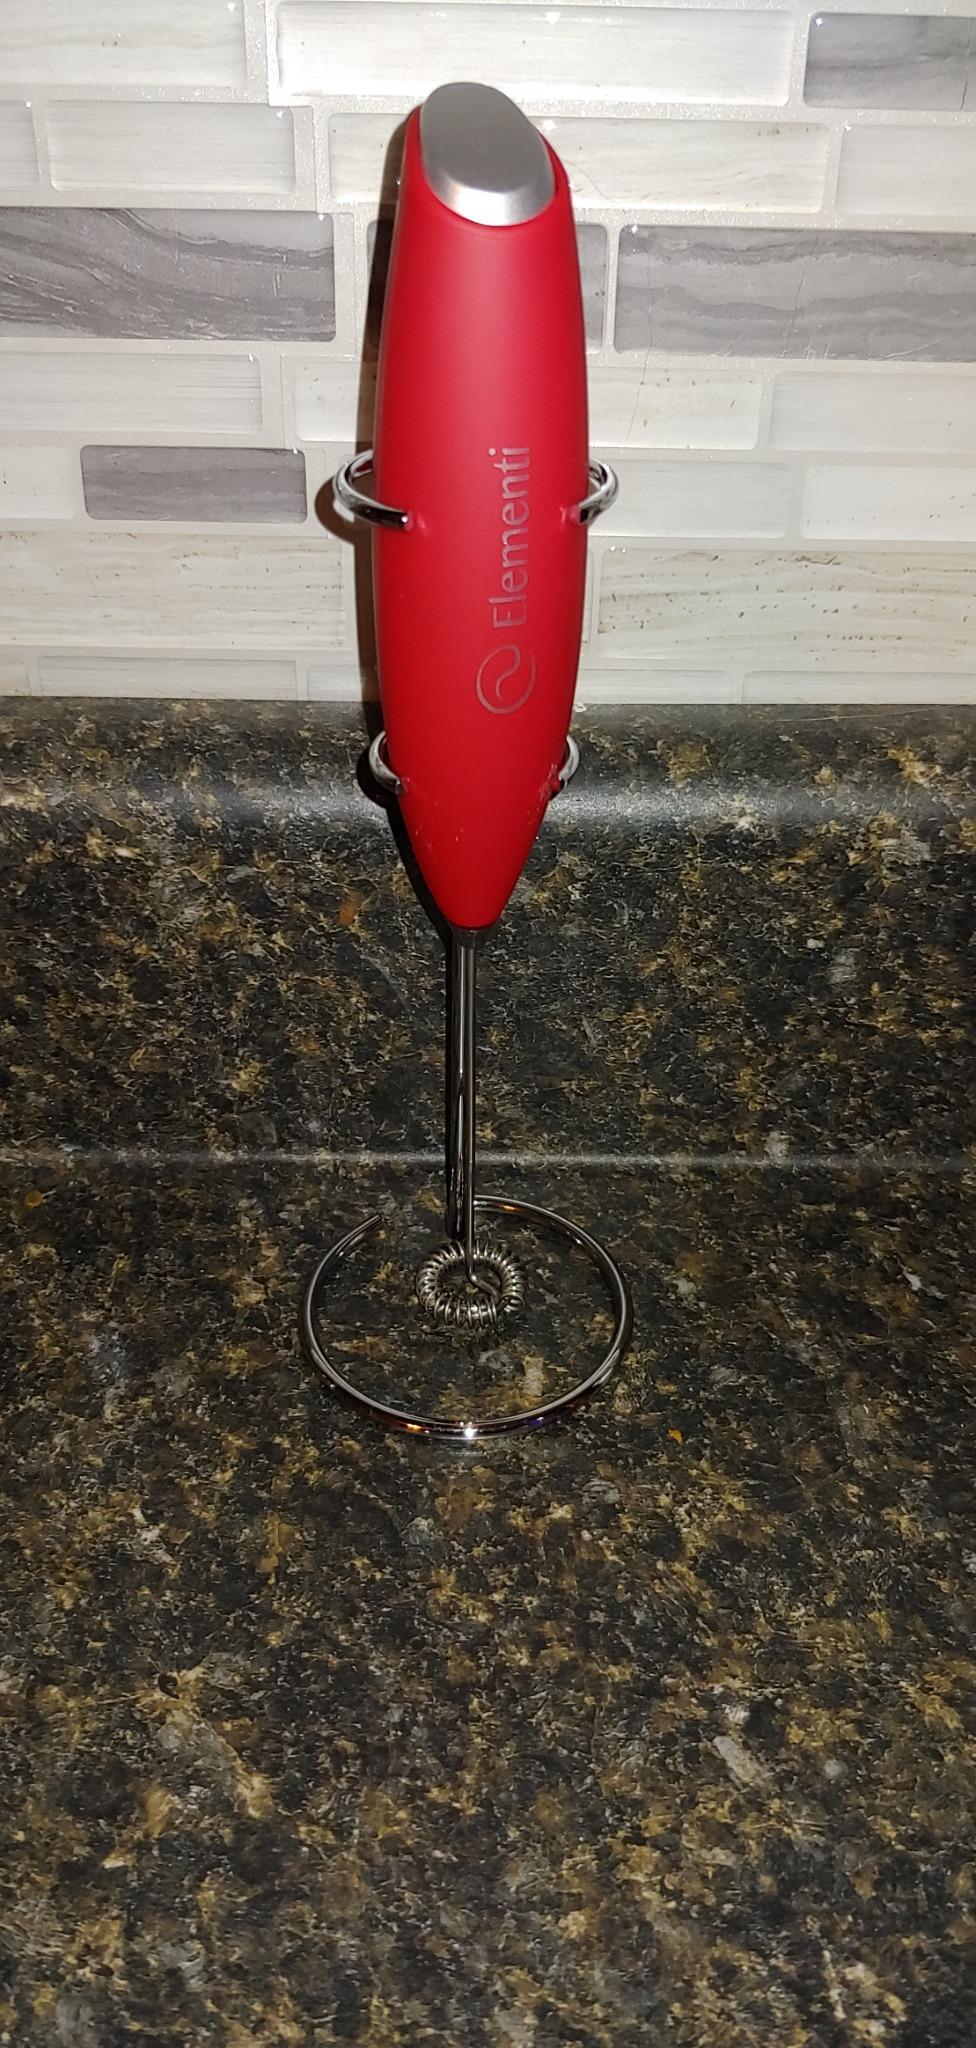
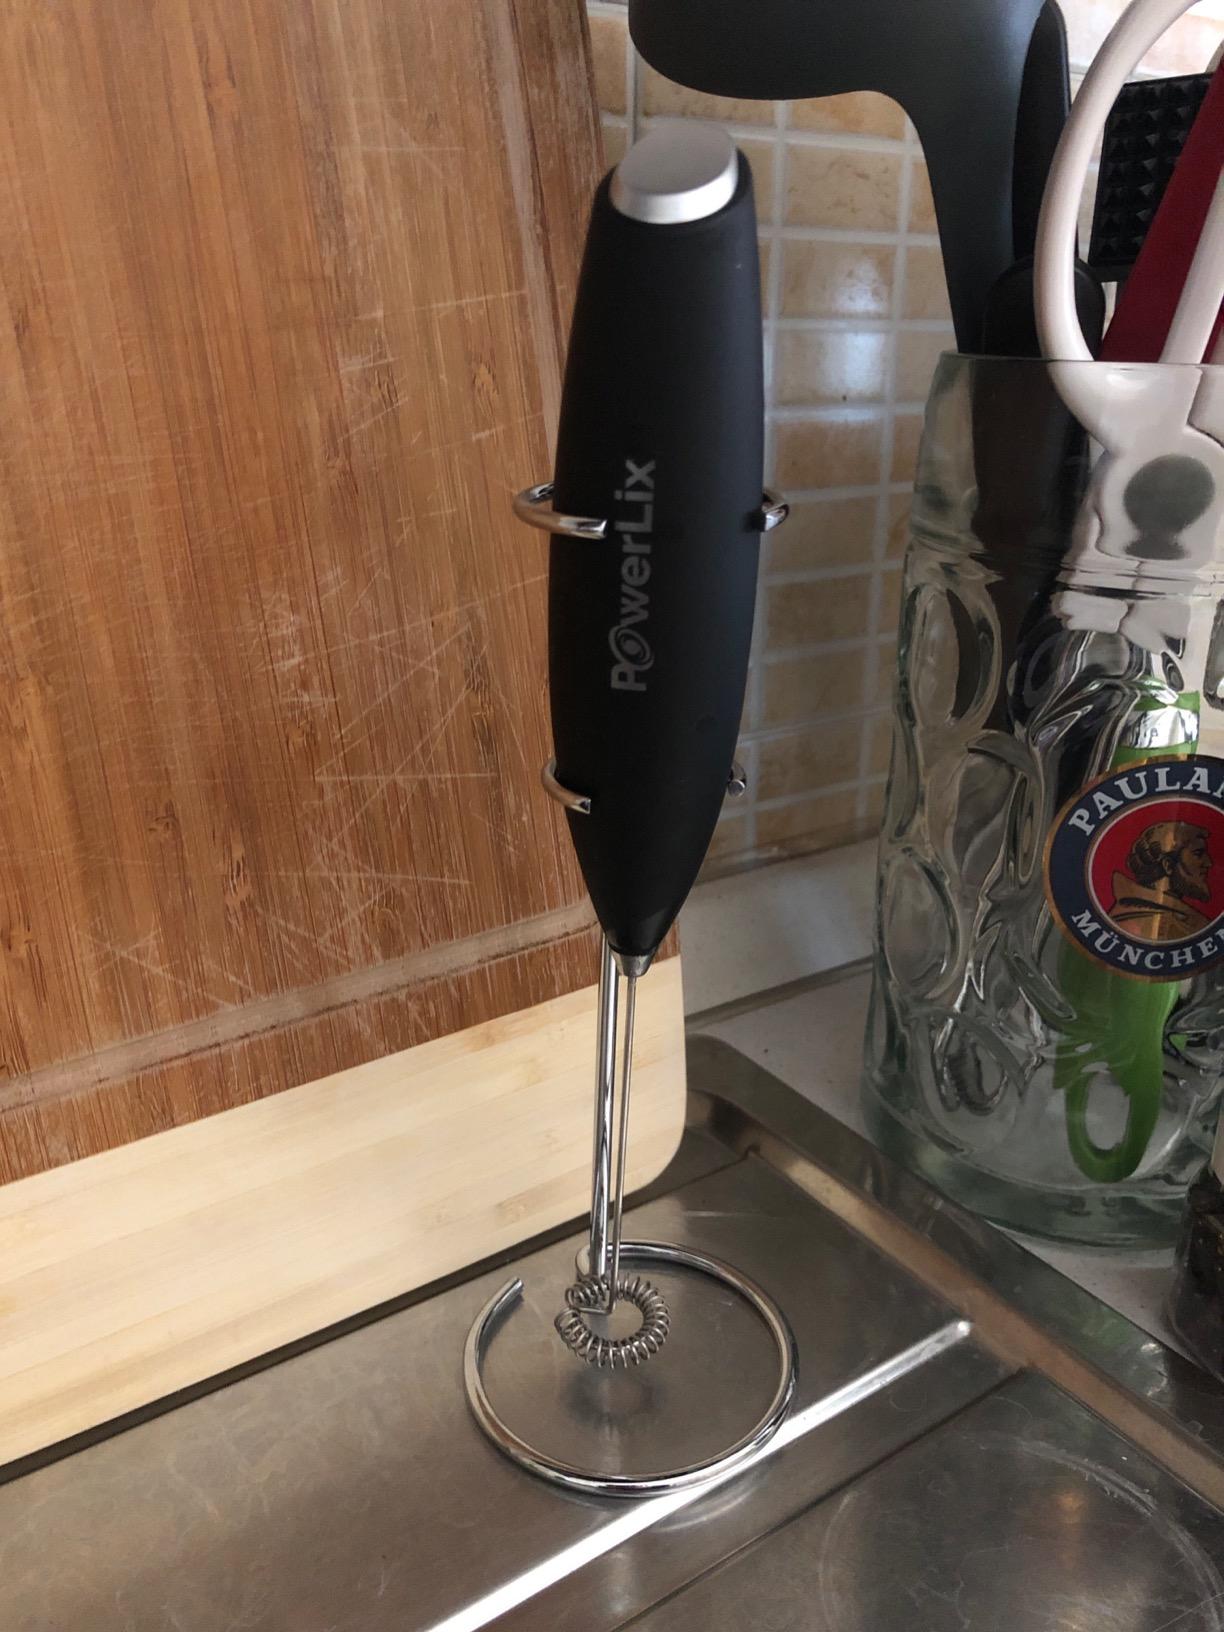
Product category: items_mixer
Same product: no